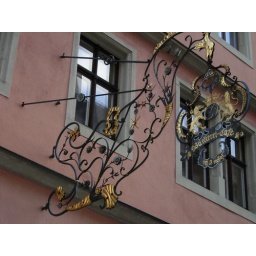
sign outside a bakery in Rothenburg. Note that the lions are holding a pretzel between them.